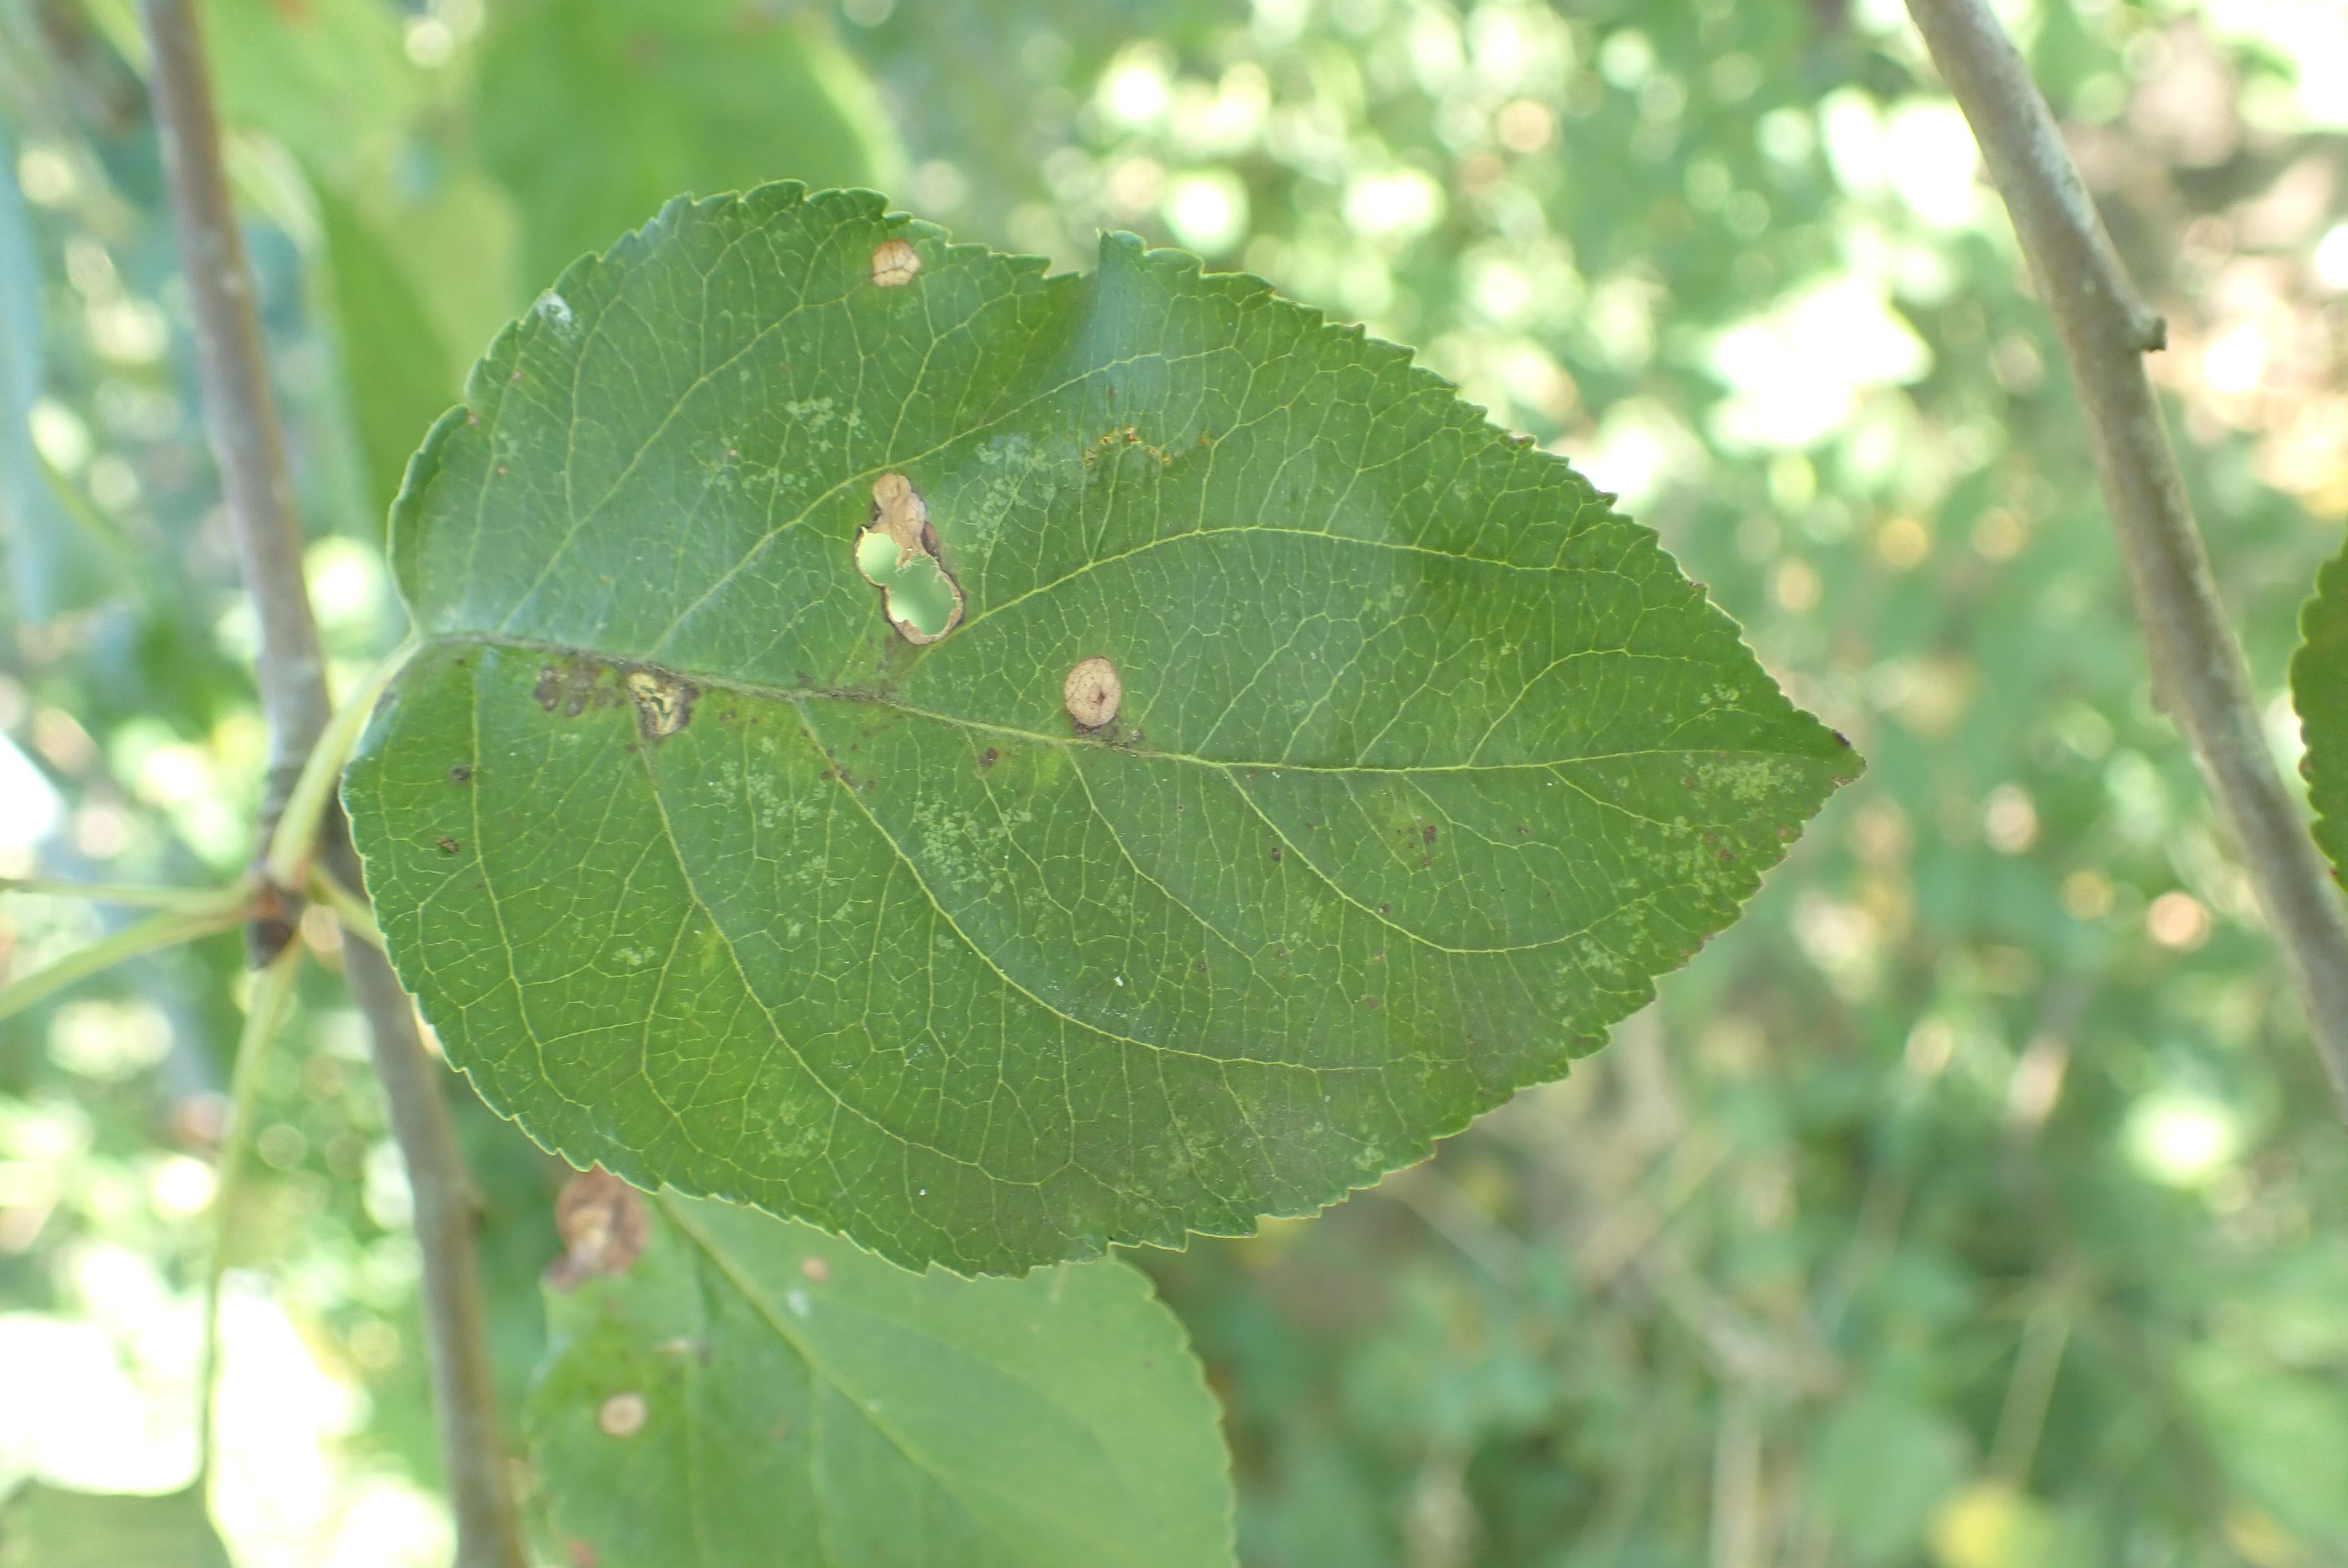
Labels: scab, frog_eye_leaf_spot, complex